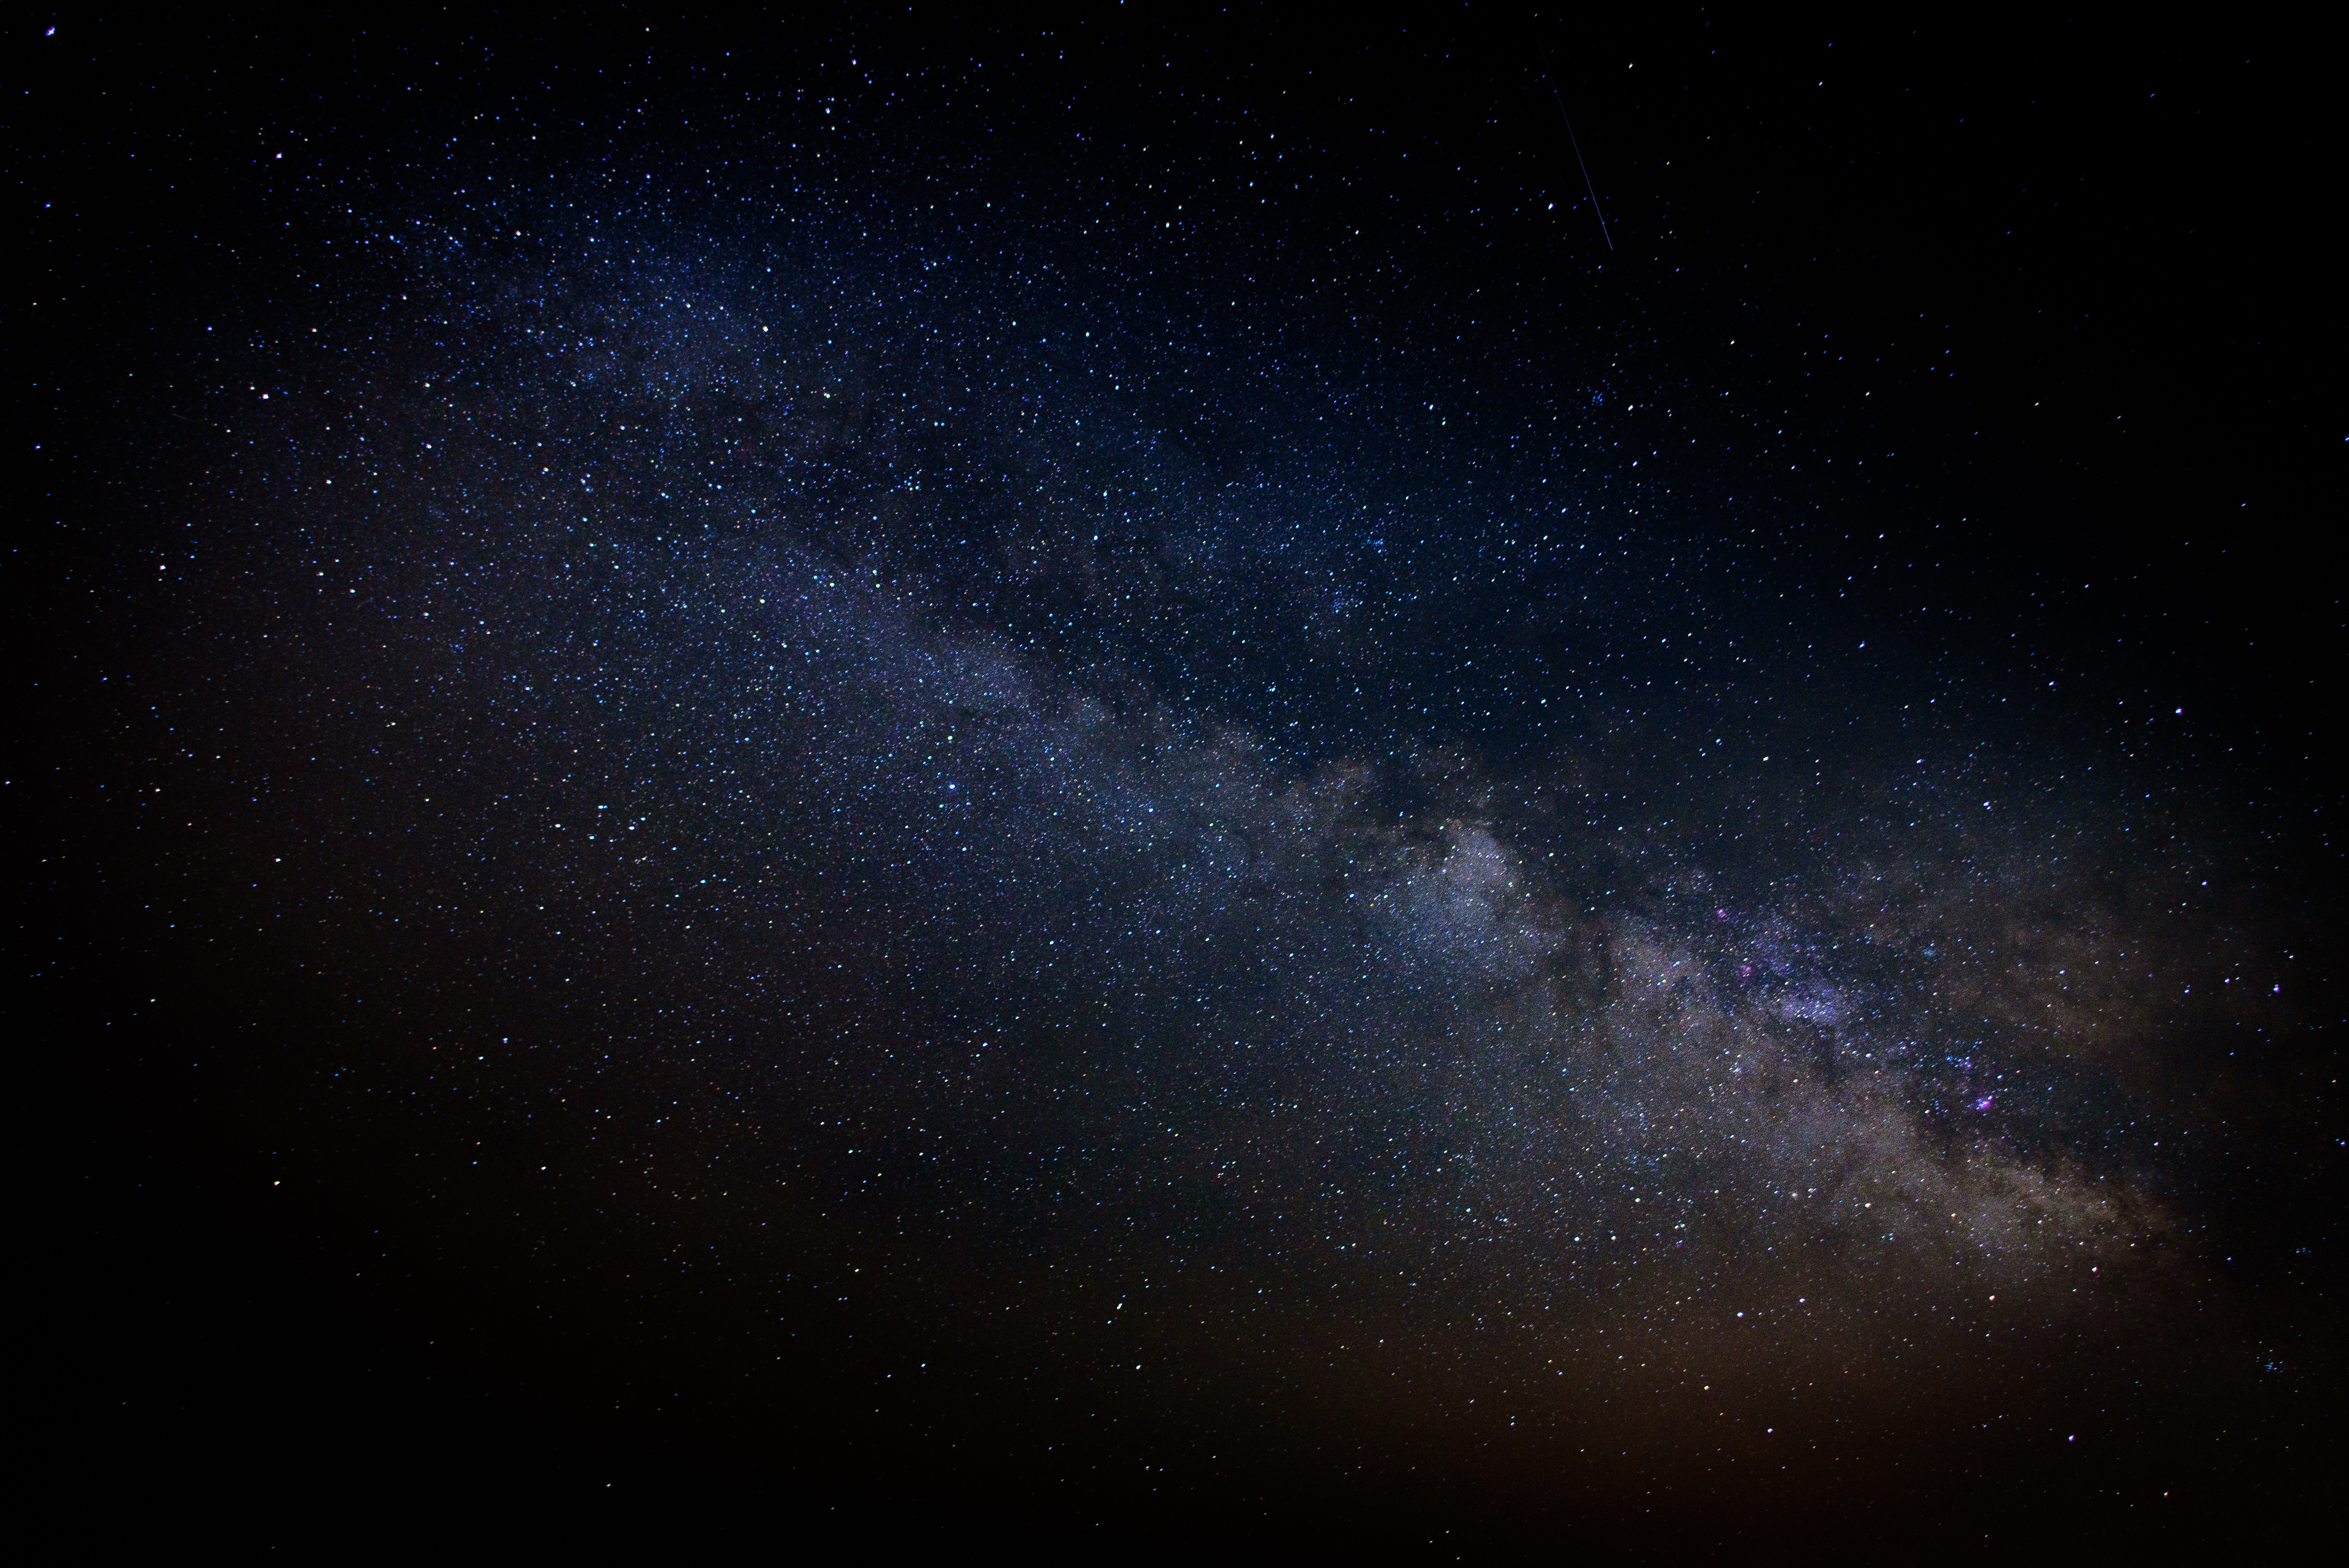
sky, night, milky way, cosmos, atmosphere, dark, galaxy, outer space, astronomy, stars, hd wallpaper, astronomical object, spiral galaxy